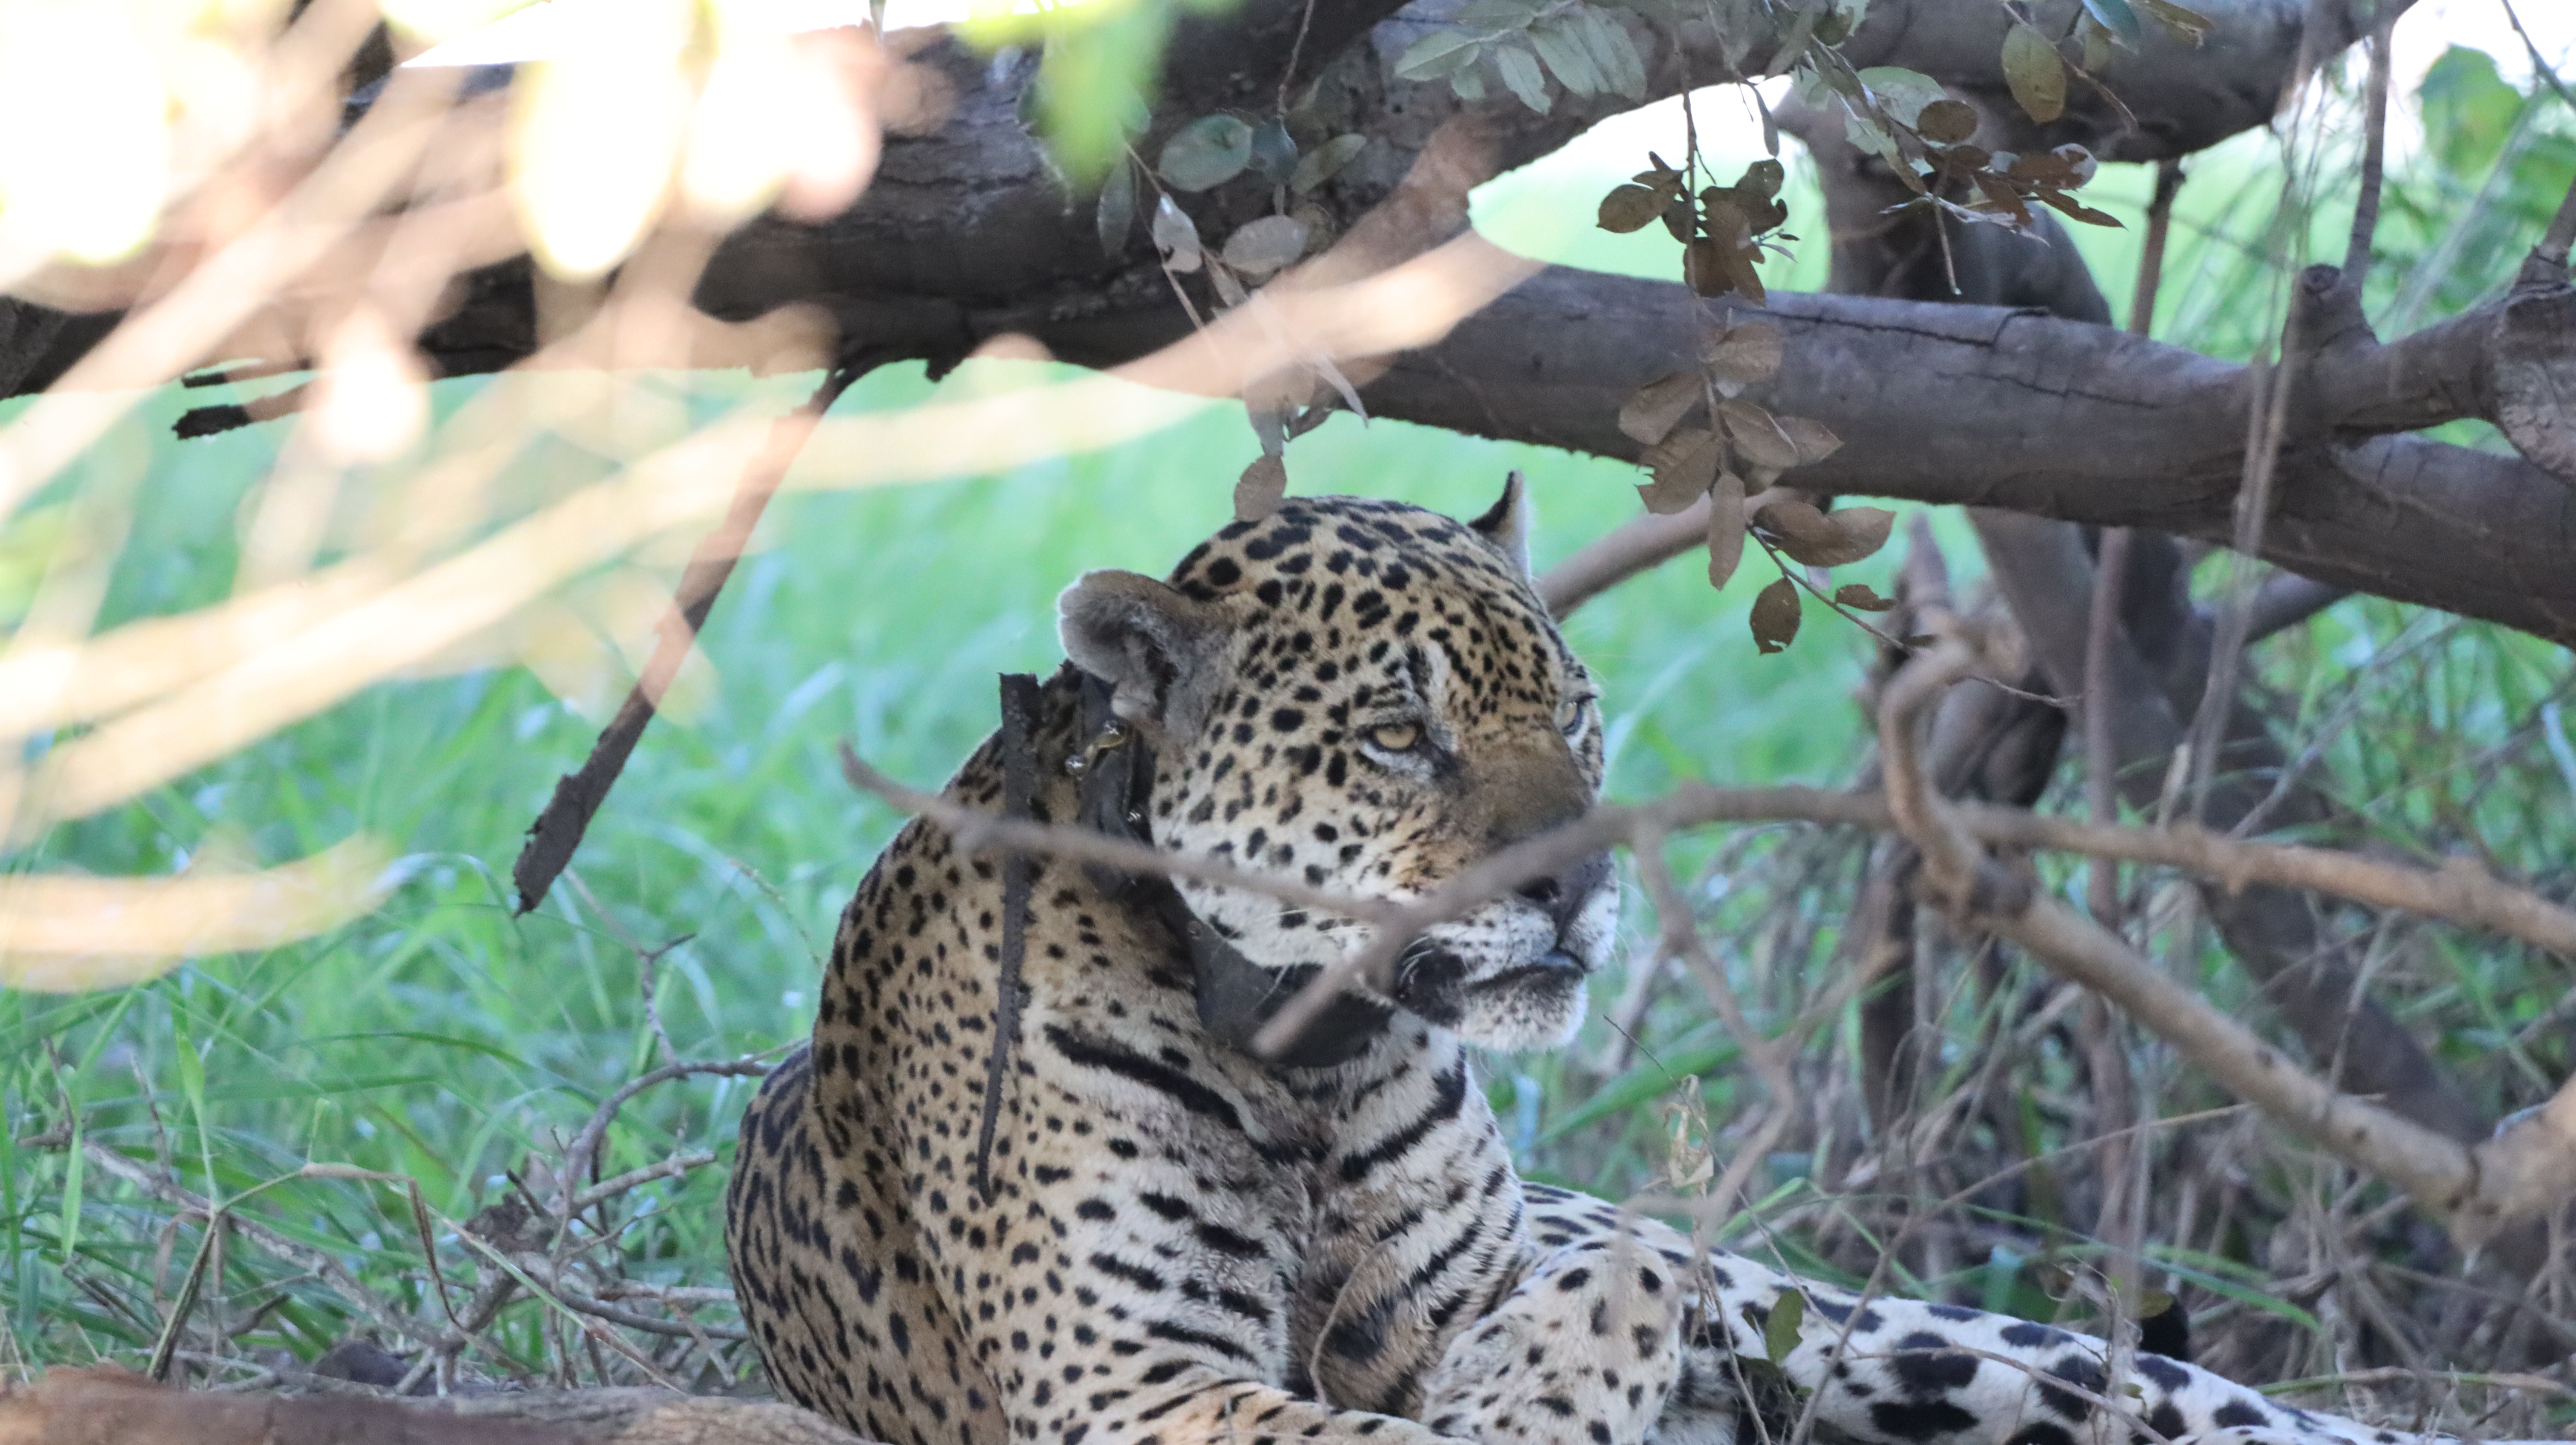
Jaguar: Ousado